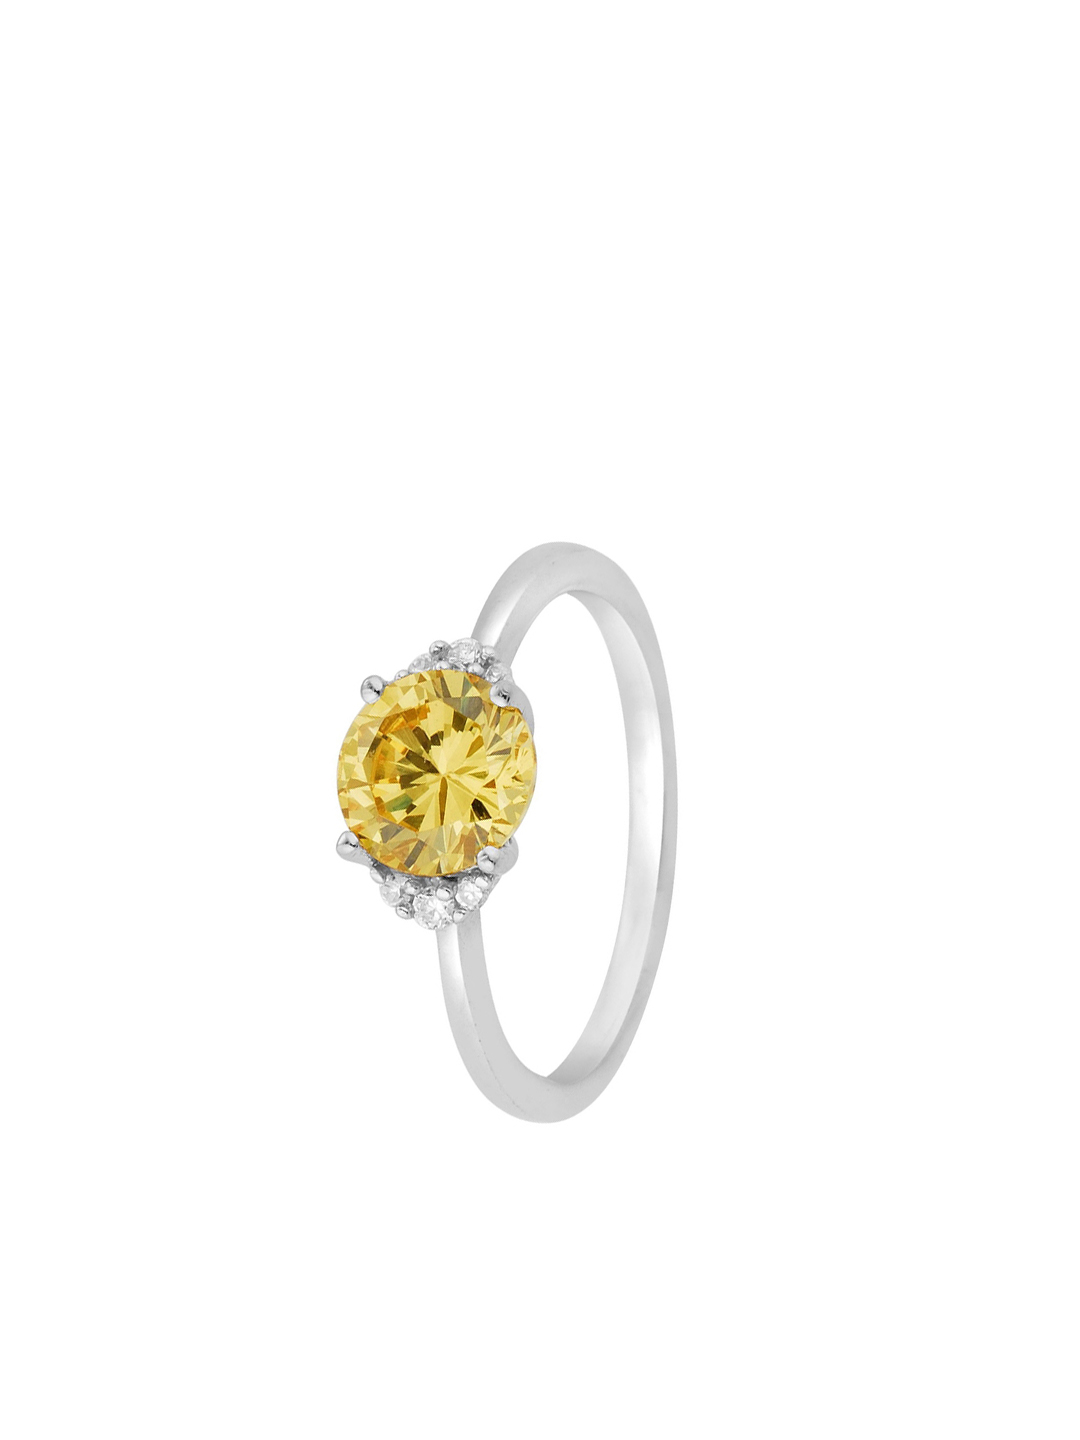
Lucera Women Silver Ring
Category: Accessories / Jewellery / Ring
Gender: Women
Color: Silver
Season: Fall 2012
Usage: Casual